Zoantharia

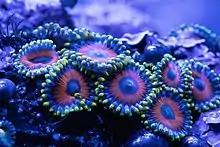
Eagle Eye zooanthid coral, propagated in captivity

Zooanthids and Palythoa are propagated in captivity by cutting the polyps apart using a scalpel or scissors then attaching to a surface with cyanoacrylate glue. Care must be taken when cutting zooanthids because, if the palytoxin gets in the bloodstream a person will become very ill. Drying the polyps with paper towel then gluing them to a small base with gelled cyanoacrylate glue ensures they do not drift in the aquarium when reintroduced.